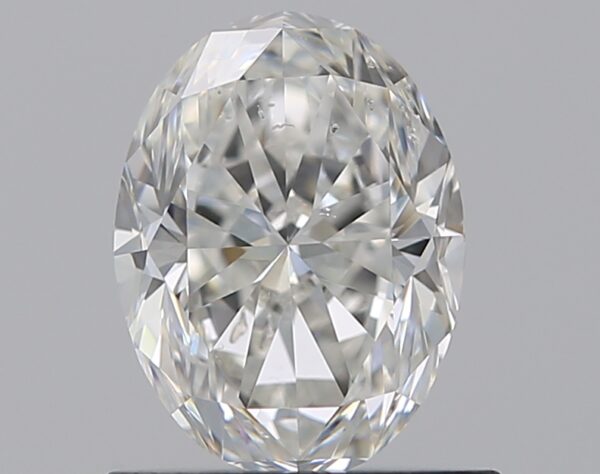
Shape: oval
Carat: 0.9
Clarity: SI1
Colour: G
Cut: VG
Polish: EX
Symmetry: VG
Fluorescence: ST
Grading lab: GIA
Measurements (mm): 7.02 x 5.25 x 3.44